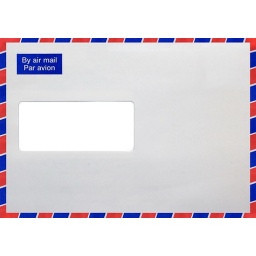
Envelope by air mail with white address field